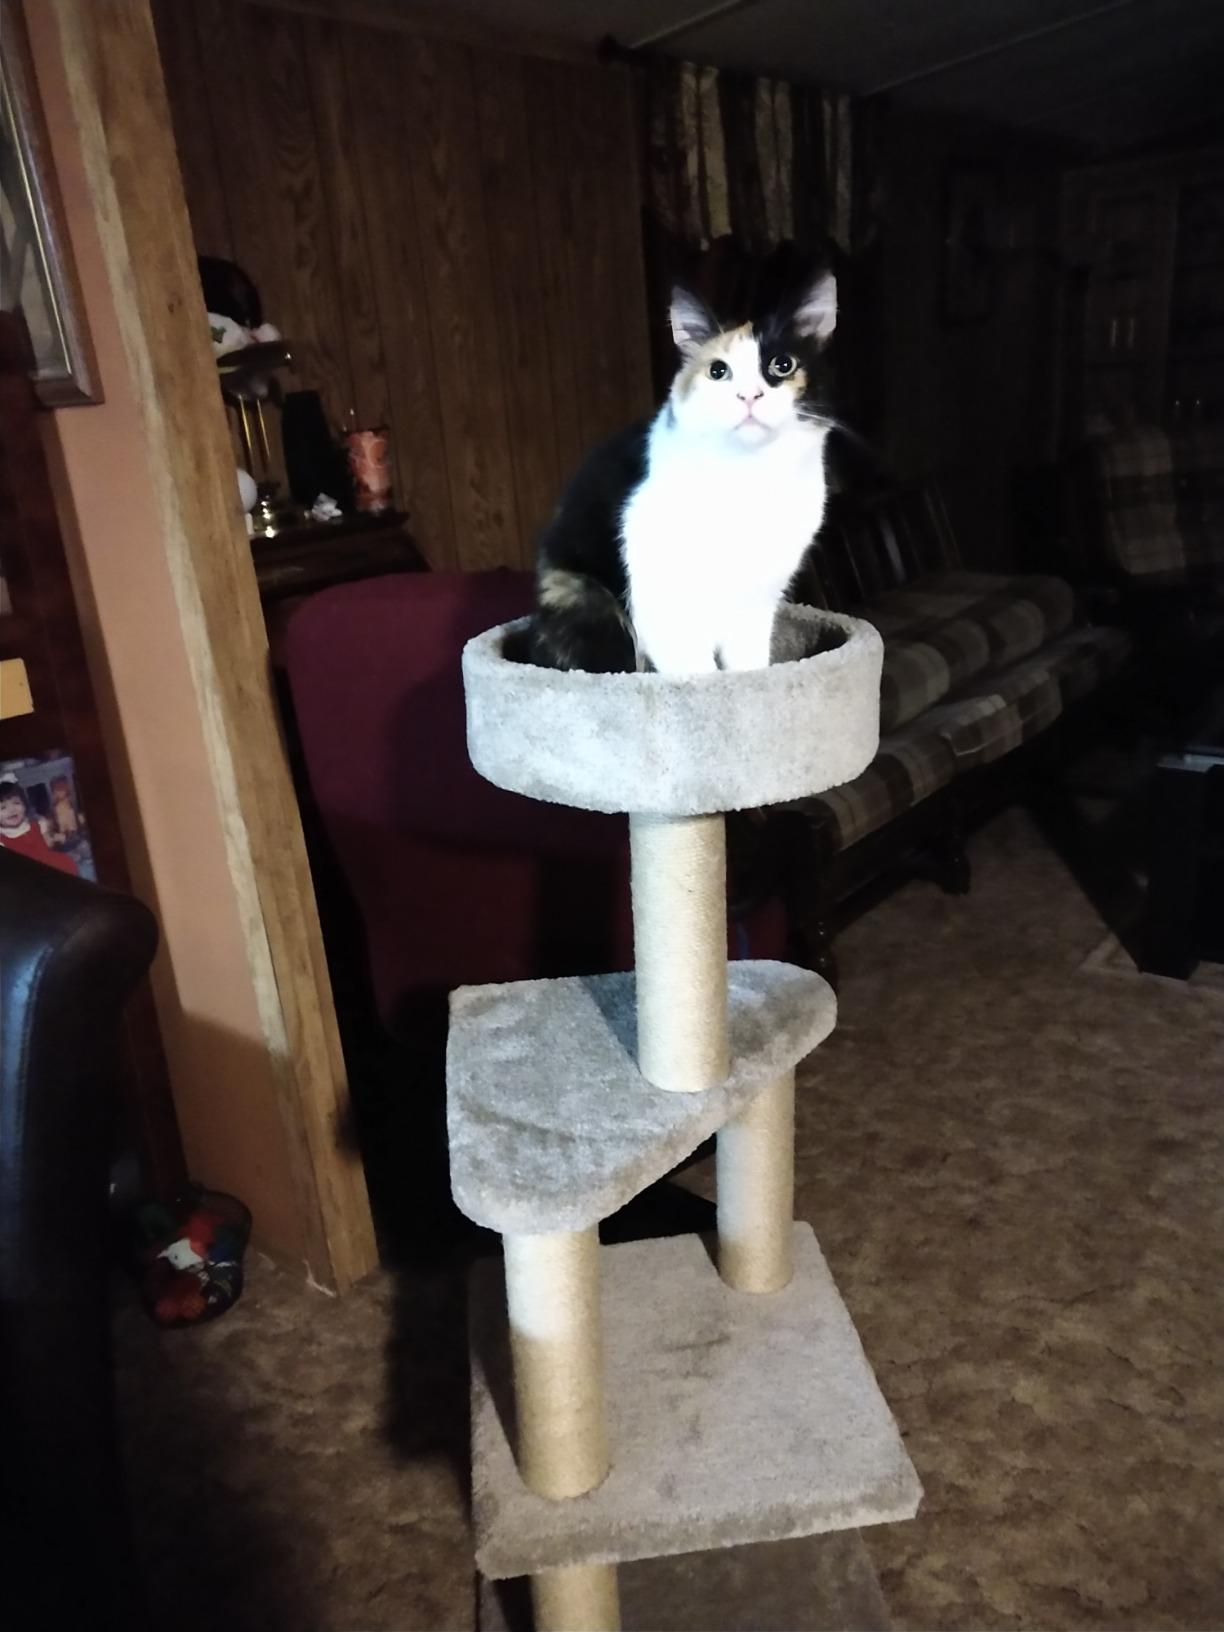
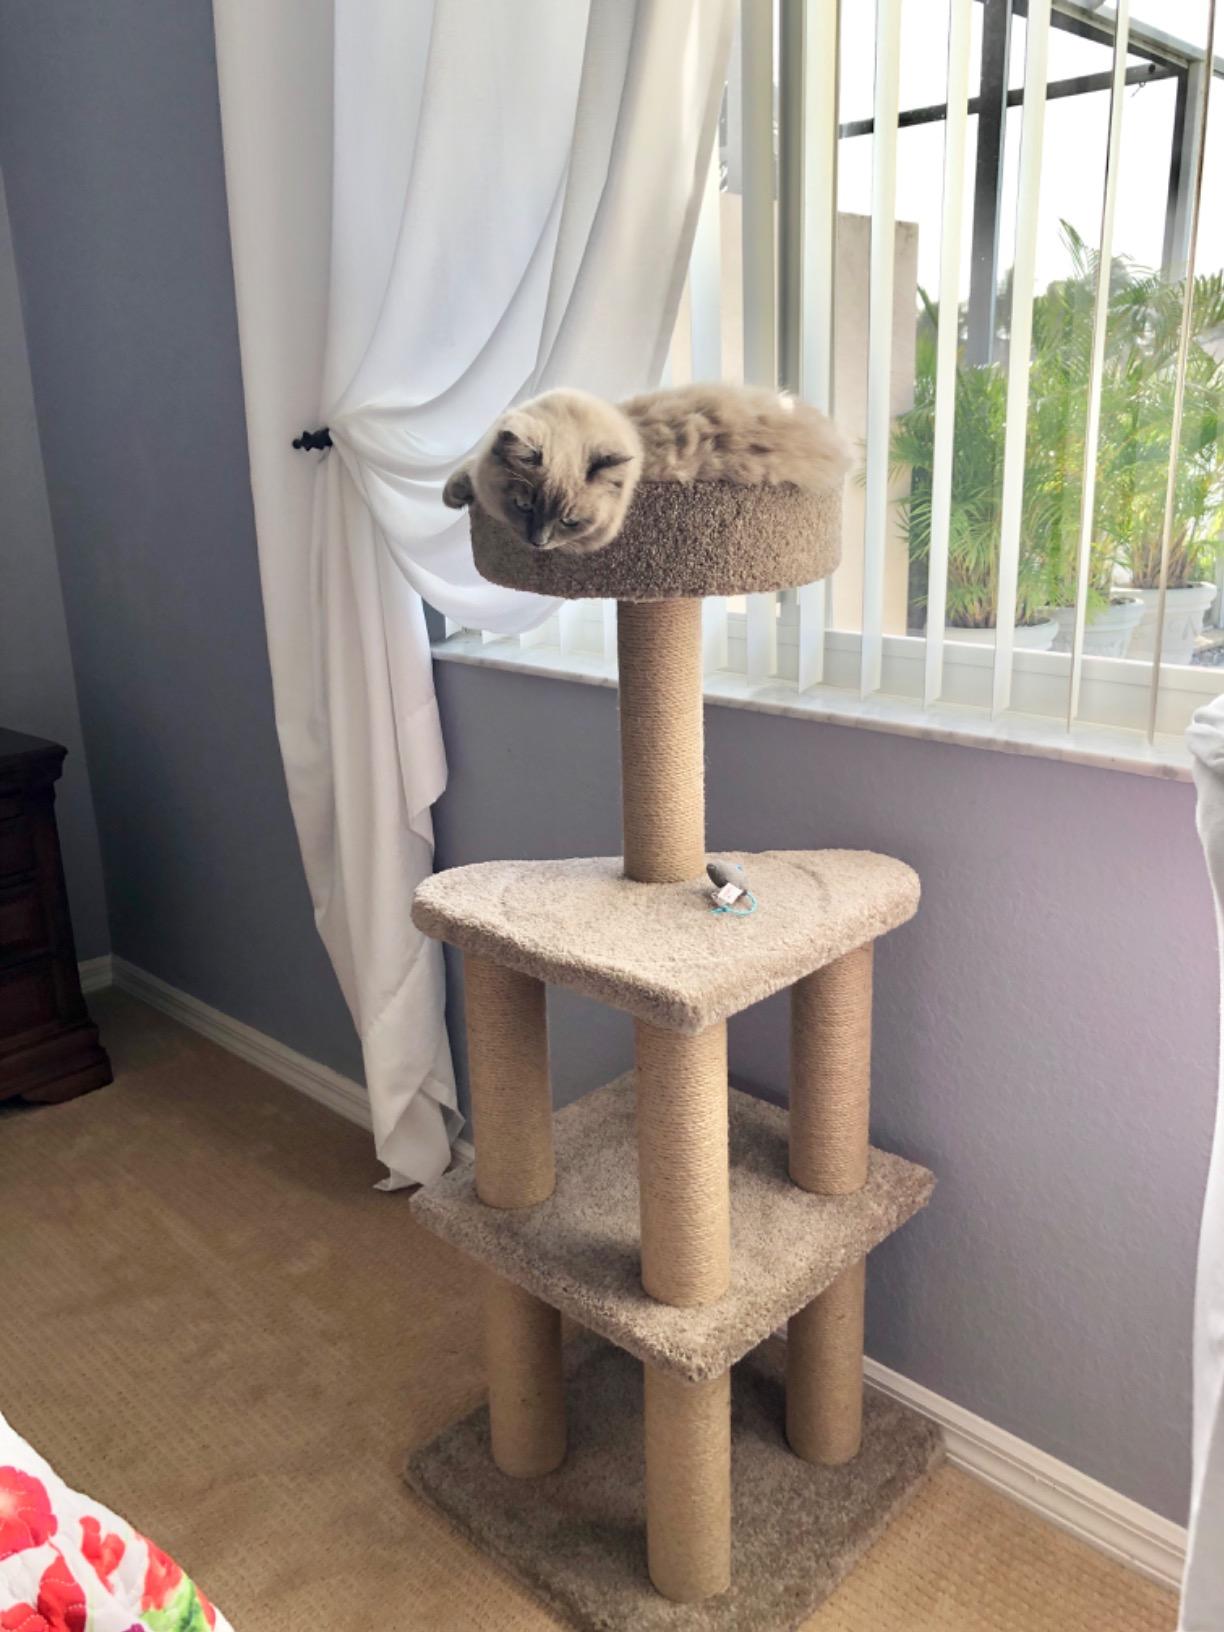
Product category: items_cat tree
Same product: yes